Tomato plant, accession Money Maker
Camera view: bottom (45 deg); turntable rotation: 300 degrees
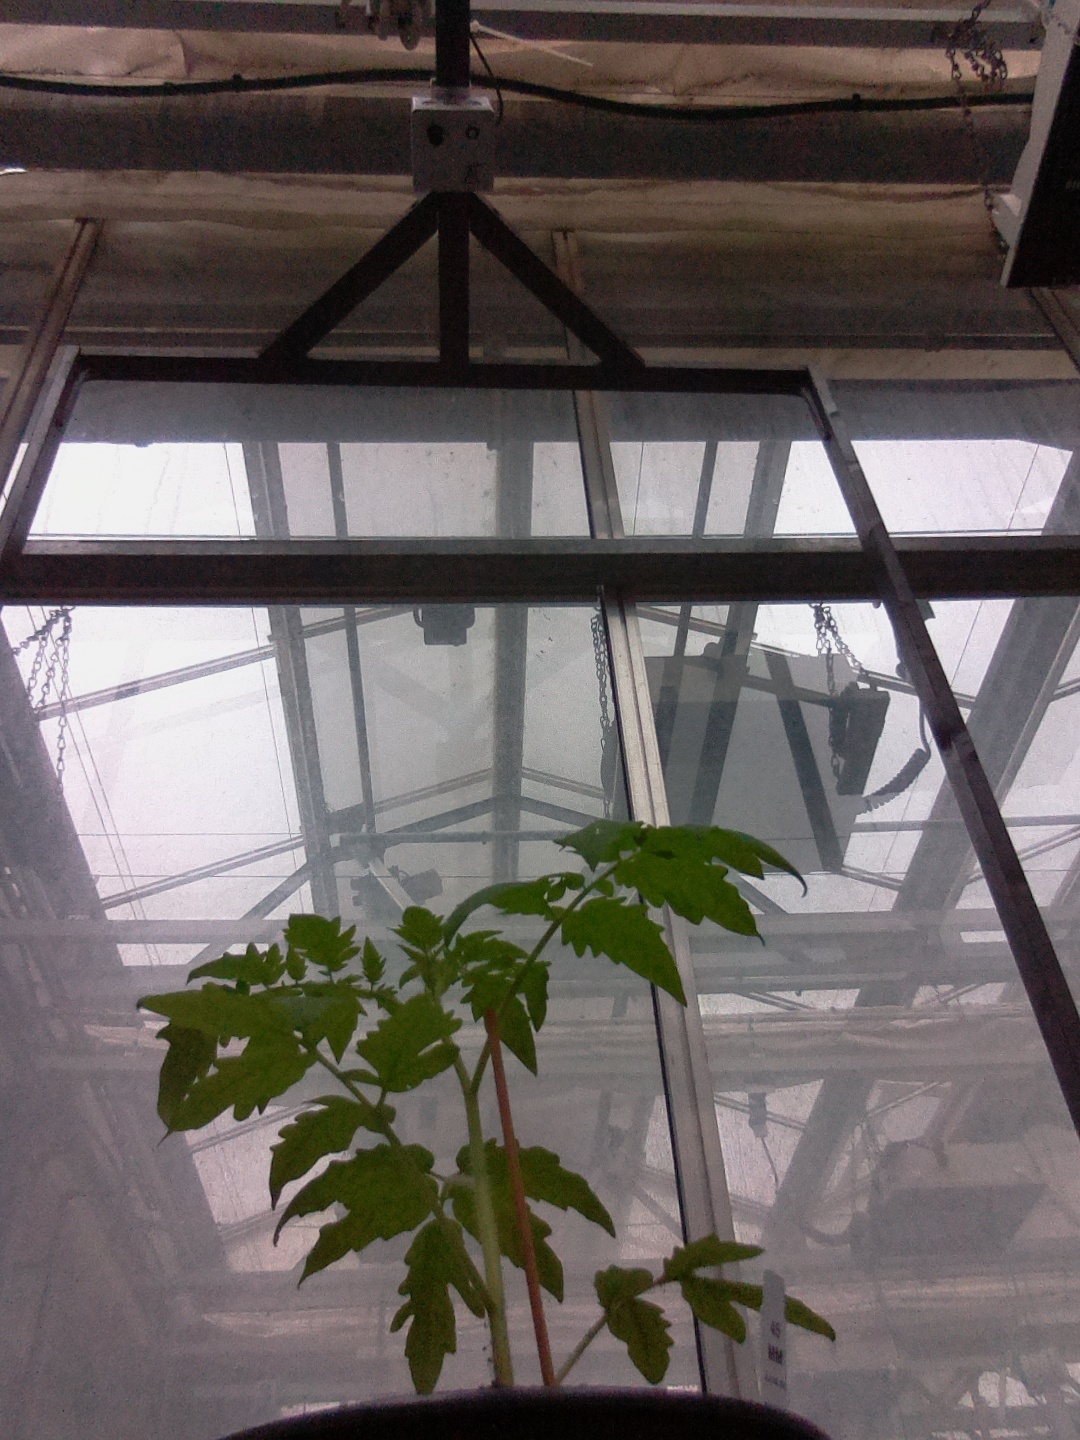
BBCH growth stage 13: 6 of true leaves visible